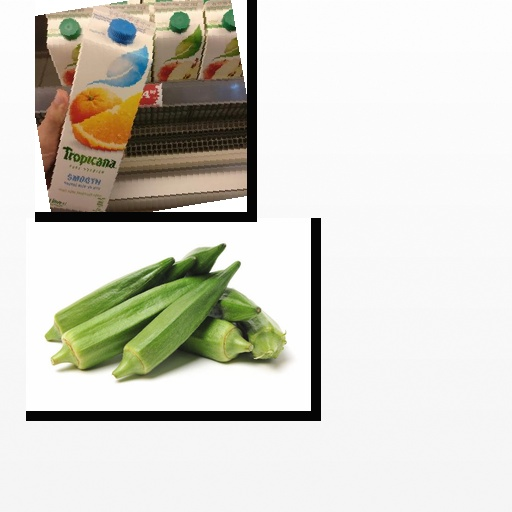
Food items: mixed_juice, okra